Walter Calzoni

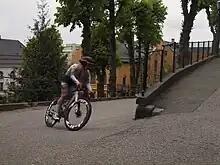
Calzoni at the 2023 Tour of Norway

Walter Calzoni (born 8 August 2001) is an Italian racing cyclist, who currently rides for UCI ProTeam .